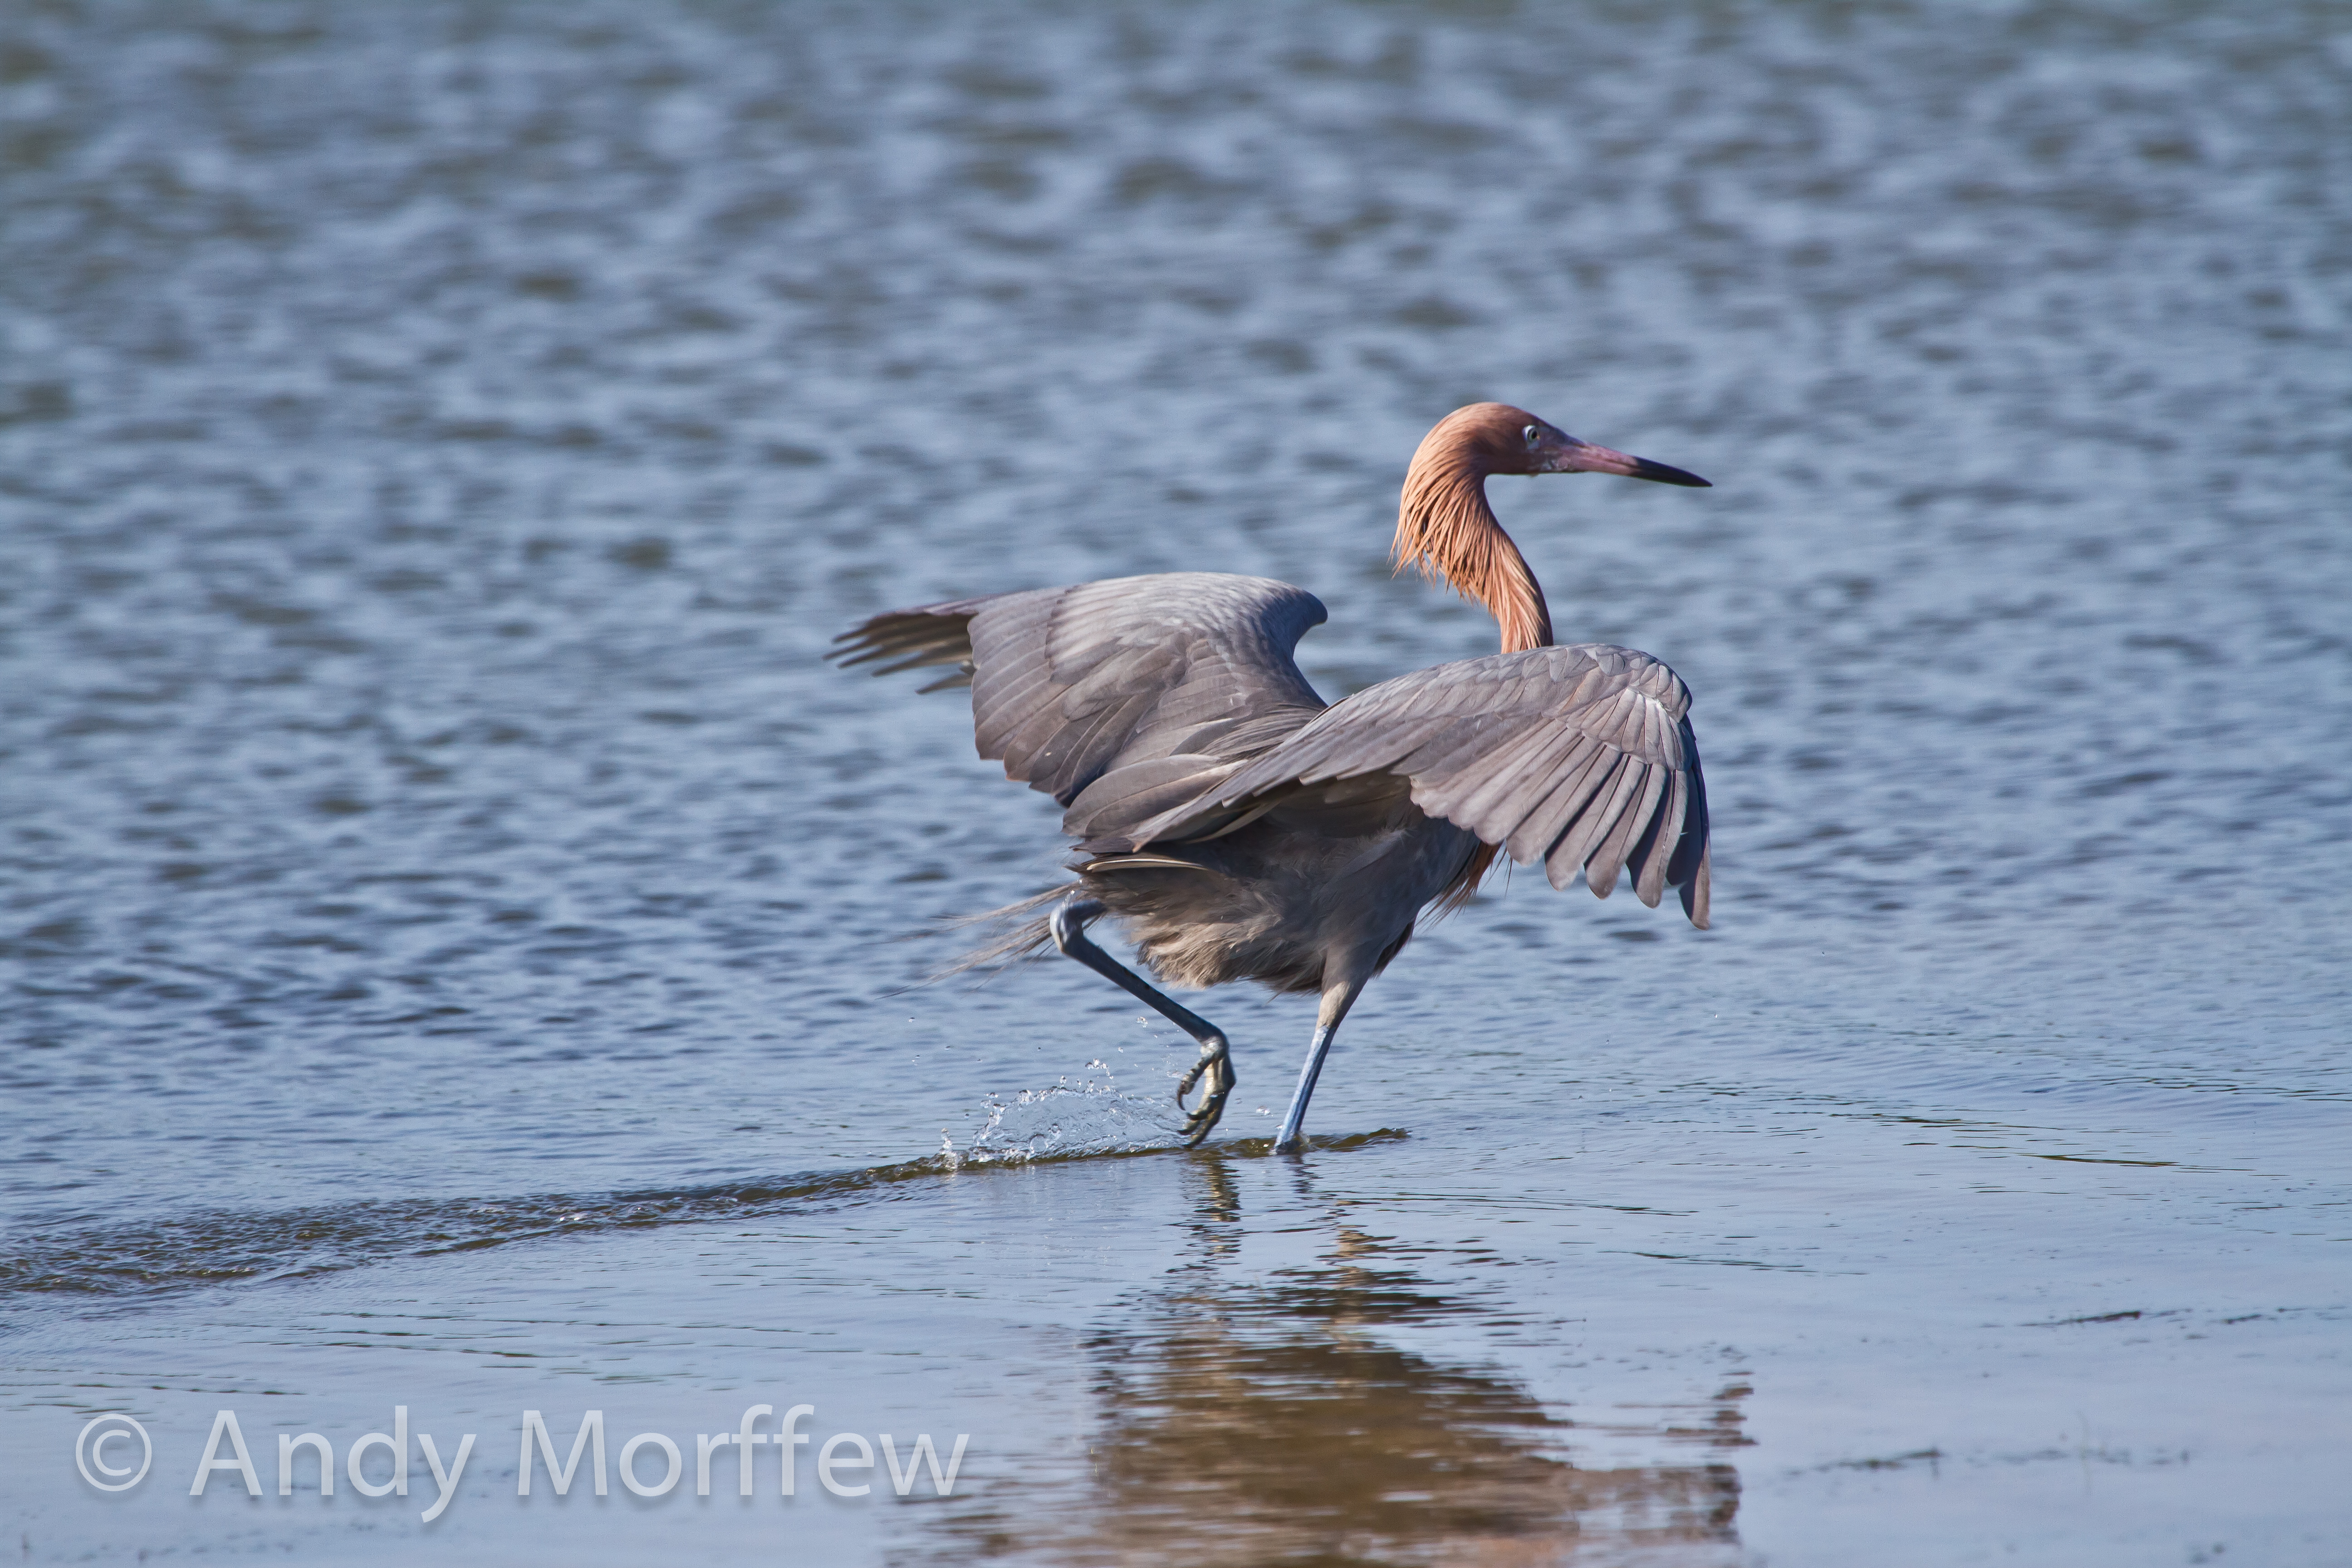
beach, bird, wing, wildlife, beak, island, fauna, vertebrate, marco, birdperfect, heron, florida, shorebird, andymorffew, morffew, naturethroughthelens, reddishegret, avianexcellence, supershot, tigertail, wingedwonders, seaduck